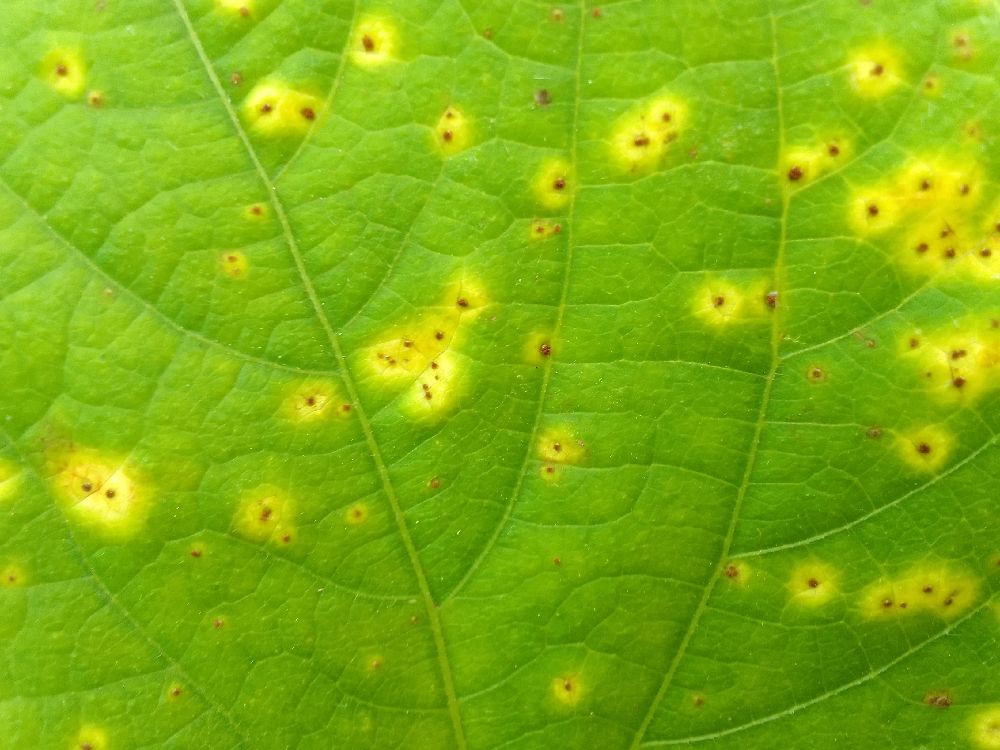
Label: rust